Japanese battleship Fusō

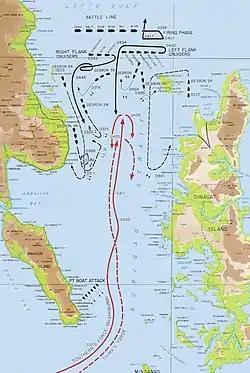
The Battle of Surigao Strait

On 10 April 1941, "Fusō" was assigned to the 2nd Division of the 1st Fleet. When the war started for Japan on 8 December, the division, reinforced by the battleships and and the light carrier , sortied from Hashirajima to the Bonin Islands as distant support for the 1st Air Fleet attacking Pearl Harbor, and returned six days later. On 21 February 1942, the ship returned to the shipyard at Kure to replace her gun barrels, departing on 25 February. Together with the rest of the 2nd Battleship Division, she pursued but did not catch the American carrier force that had launched the Doolittle Raid on 18 April 1942.